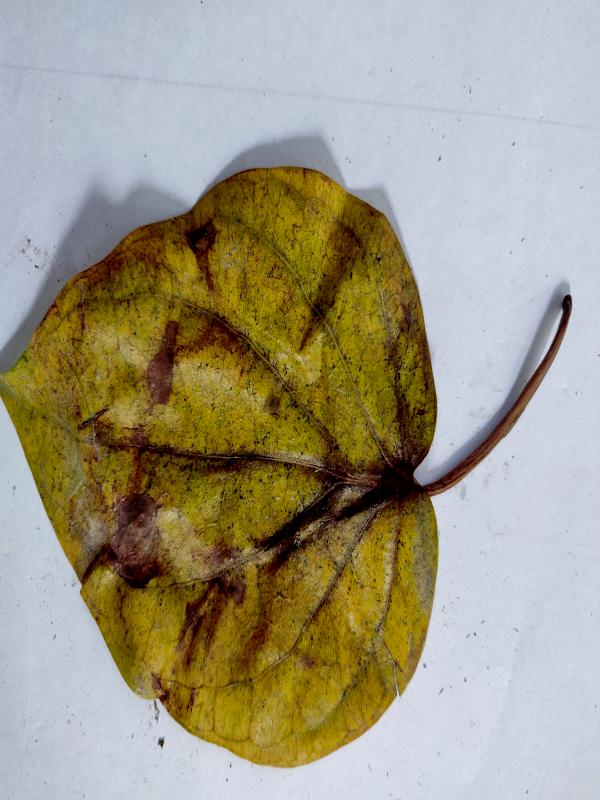
Label: Dried_Leaf